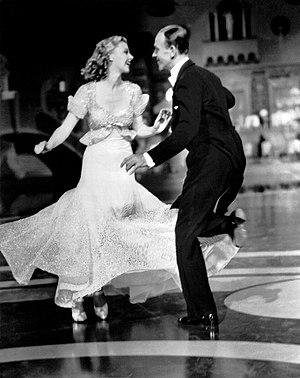
La La Land, ou Pour l'amour d'Hollywood au Québec, est un film musical américain écrit et réalisé par Damien Chazelle, sorti en 2016.